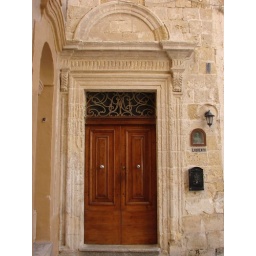
Manor house door in Vittoriosa, Malta.No Photoshop.